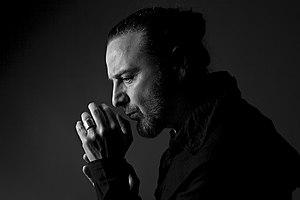
André Ochodlo, né en 1963 à Plauen, acteur, réalisateur de théâtre, chanteur, propagateur de la culture yiddish en Pologne, fondateur et directeur du Teatr Atelier à Sopot, fondateur directeur des Rencontres internationales avec la culture juive de Sopot. C'est un des principaux interprètes de la chanson yiddish en Pologne, donnant des concerts en Europe et dans le monde.